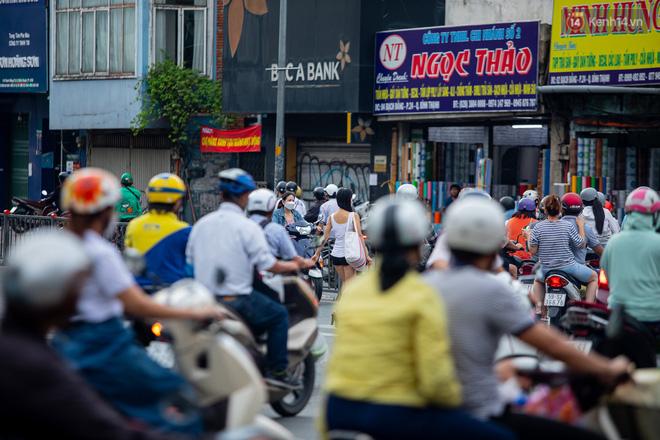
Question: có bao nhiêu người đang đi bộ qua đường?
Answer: có một người đang đi bộ qua đường